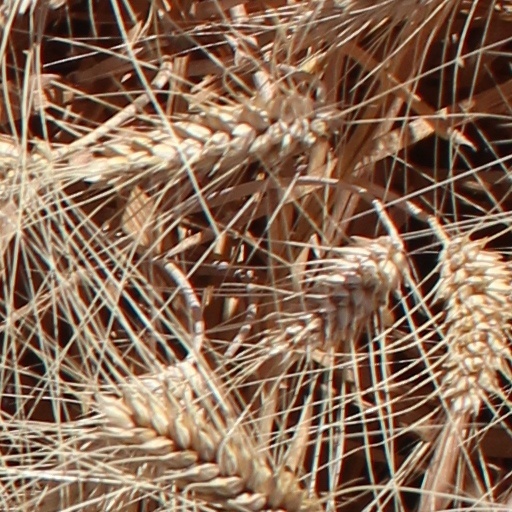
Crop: wheat